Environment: real
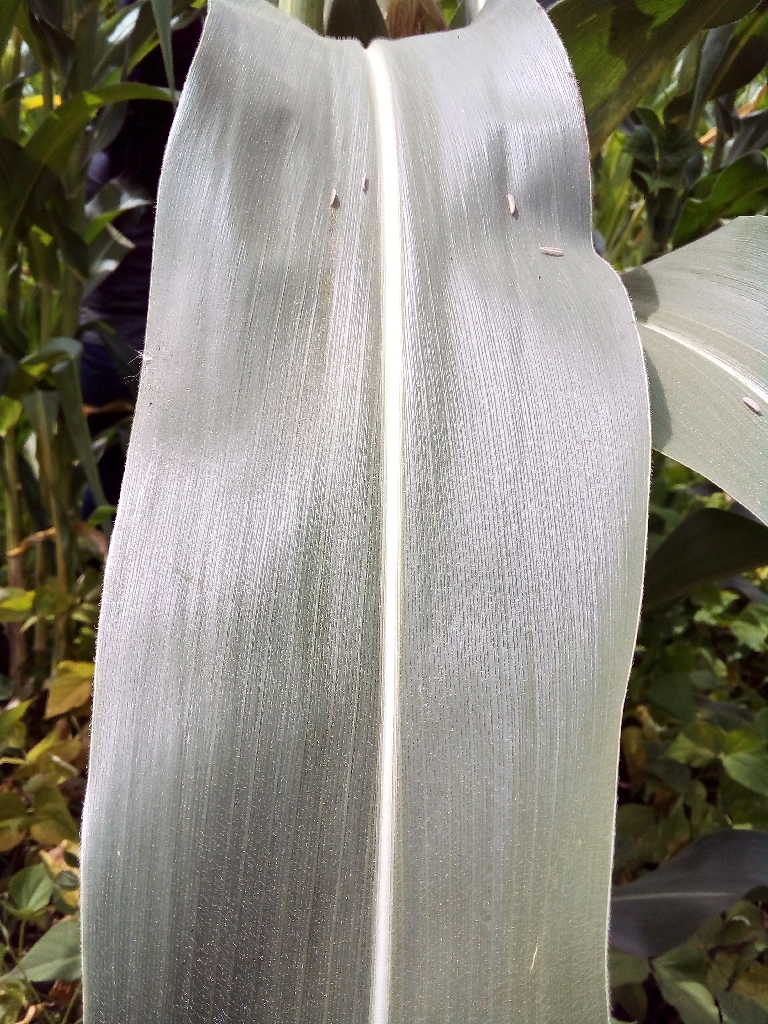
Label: healthy